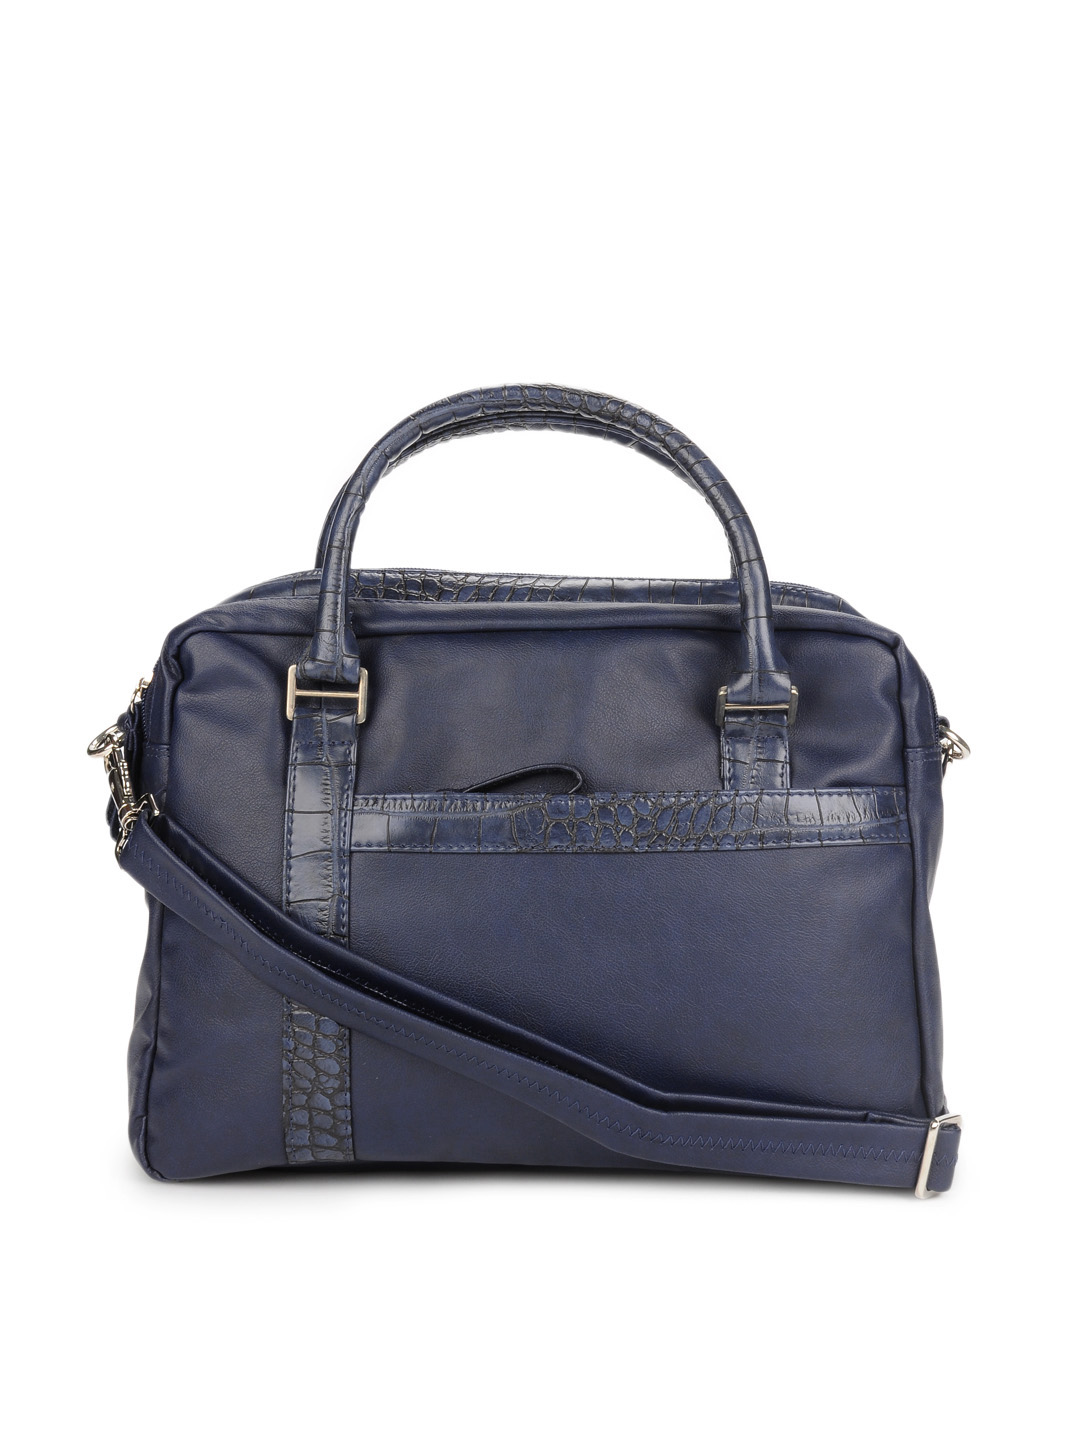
Baggit Women Blue Handbag
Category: Accessories / Bags / Handbags
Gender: Women
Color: Blue
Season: Summer 2012
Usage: Casual